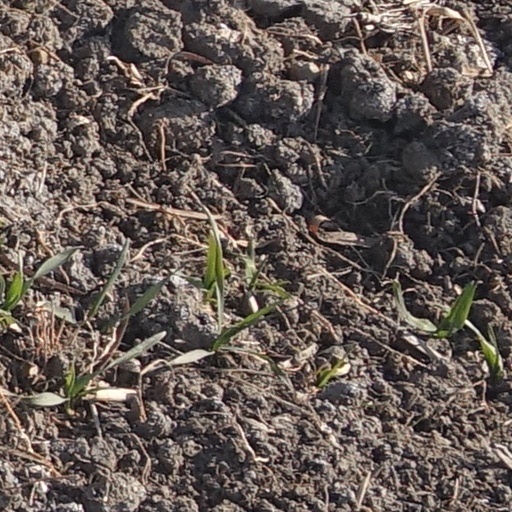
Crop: wheat